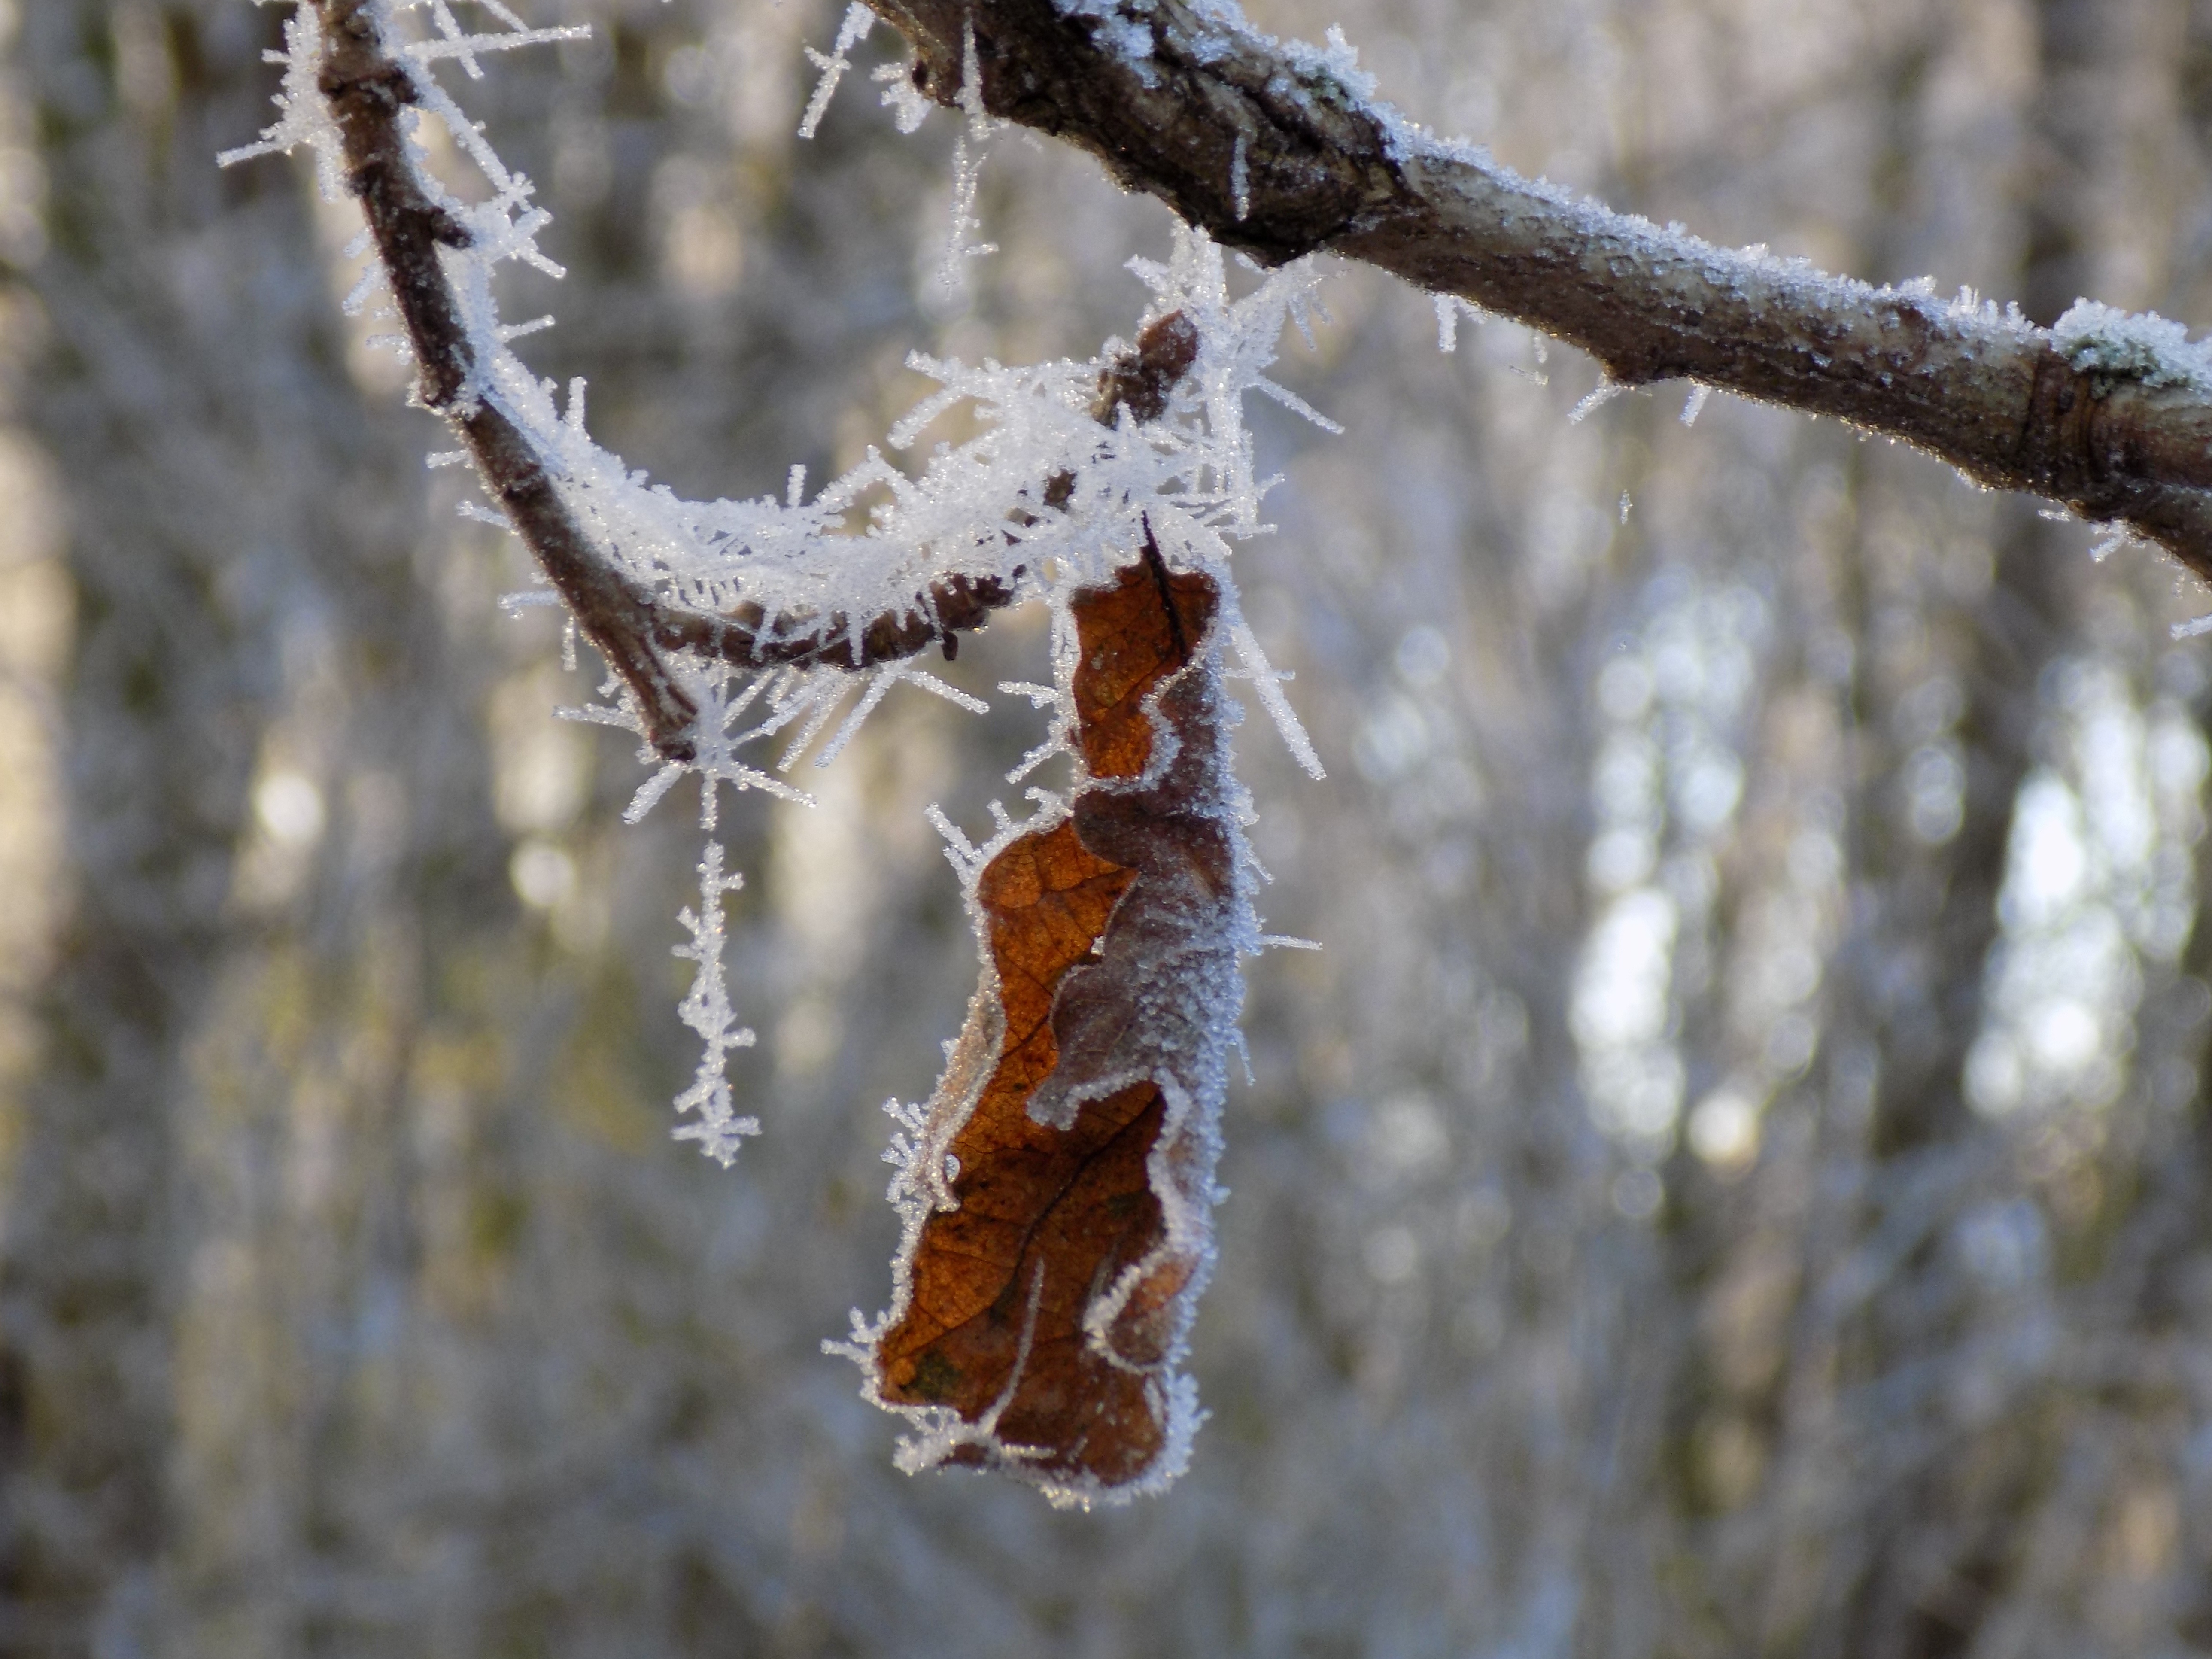
tree, nature, branch, snow, cold, winter, plant, wood, leaf, frost, trunk, wildlife, ice, spring, autumn, weather, frozen, season, fauna, twig, close up, oak leaf, freezing, macro photography, plant stem, woody plant